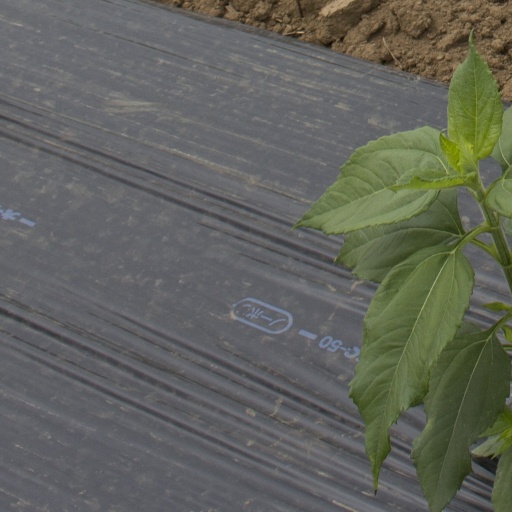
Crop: Jerusalem artichoke